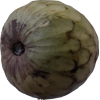
Label: cherimoya